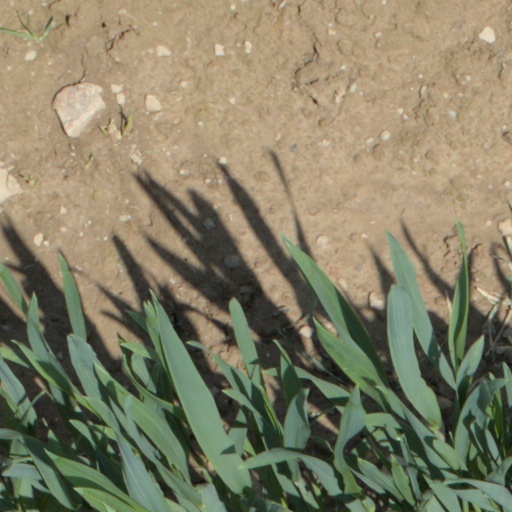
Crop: wheat